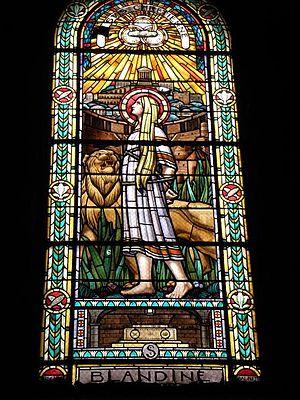
Vitrail de Ste-Blandine par Bégule (Eglise St-Pothin de Lyon)
L'église Saint-Pothin est un édifice religieux de la ville de Lyon, situé place Édgar Quinet dans le quartier Foch, dans le 6ᵉ arrondissement. Par arrêté préfectoral du 2 mai 2007, elle a fait l’objet dans son intégralité d’une inscription au titre des Monuments Historiques.
Eusèbe de Césarée ou Eusèbe Pamphile, né vers 265 et mort le 30 mai 339, évêque de Césarée en Palestine. Élève d'Origène, il échappa aux persécutions de Dioclétien, et fut un proche de l'empereur romain Constantin Iᵉʳ. Il est l'auteur de nombreuses œuvres historiques, apologétiques, bibliques et exégétiques dont une importante Histoire ecclésiastique.
Sainte Blandine, dite de Lyon, est une jeune esclave chrétienne de Lugdunum qui fut martyrisée durant le mois de juillet 177 sous l'empereur Marc Aurèle.